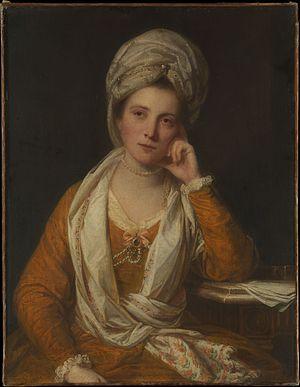
John Frederick Sackville, 3ᵉ duc de Dorset, KG est le fils unique de Lord John Philip Sackville, deuxième fils de Lionel Cranfield Sackville. Il accède au duché en 1769 à la mort de son oncle, Charles Sackville. Il est ambassadeur de Grande-Bretagne en France entre 1783 et 1789 dans la période qui a précédé la Révolution française.